Protocol Wars

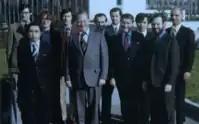
Key contributors to X.25, just after its approval in March 1976, including engineers from three PTTs (France, Japan, UK) and two private companies (Canada, US)

(FTP), to run functions across the ARPANET. After approval by Barry Wessler at ARPA, who had ordered certain more exotic elements to be dropped, the NCP was finalized and deployed in December 1970 by the NWG. NCP codified the ARPANET network interface, making it easier to establish, and enabling more sites to join the network.